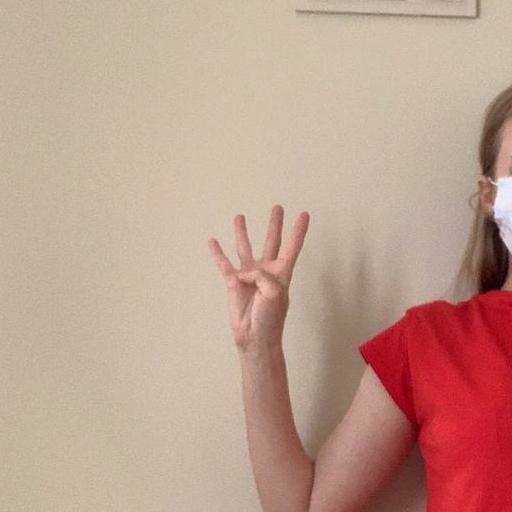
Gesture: four